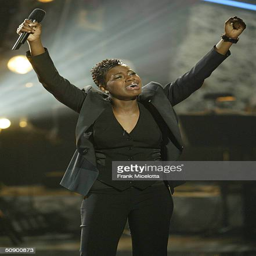
rhythm and blues artist performs on stage